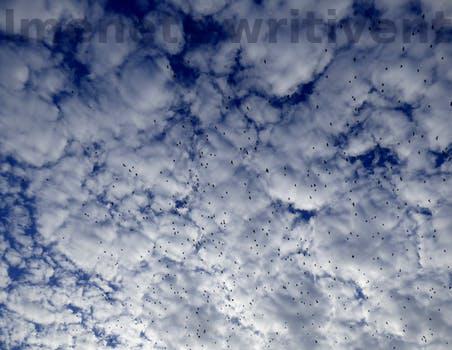
Label: Watermark